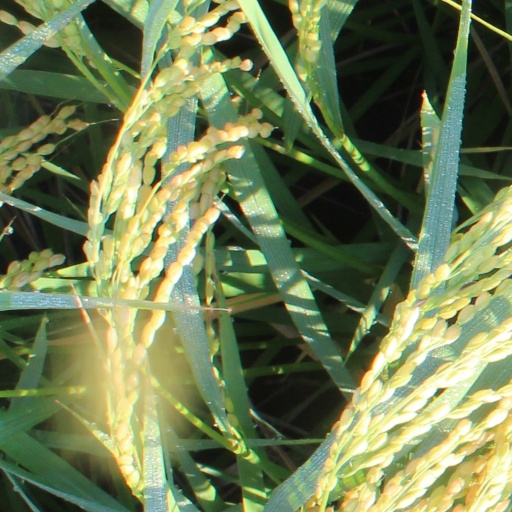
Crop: rice